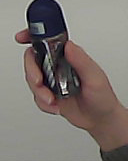
Product: nivea_rollon